Royal Palace of Fez

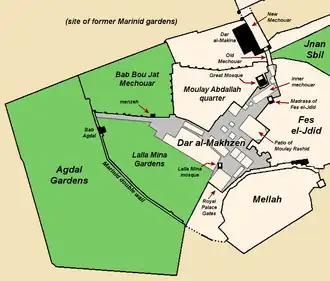

After Moulay Hassan, his son and successor Moulay Abd al-Aziz (ruled 1894–1908) constructed a palace pavilion, known as Dar al-Fassiya, on the western edge of the central palace structures, on the north side of the Lalla Mina Gardens. It was adjoined by a marble-paved courtyard and some of its rooms had ceilings gilded with gold leaf, but it was later abandoned and even partly looted. His successor, Moulay Abd al-Hafid (ruled 1908–1912), began in turn the construction of a large multi-story pavilion which was the include the first elevators in the palace, but its construction was not completed and it stood unfinished for many years.